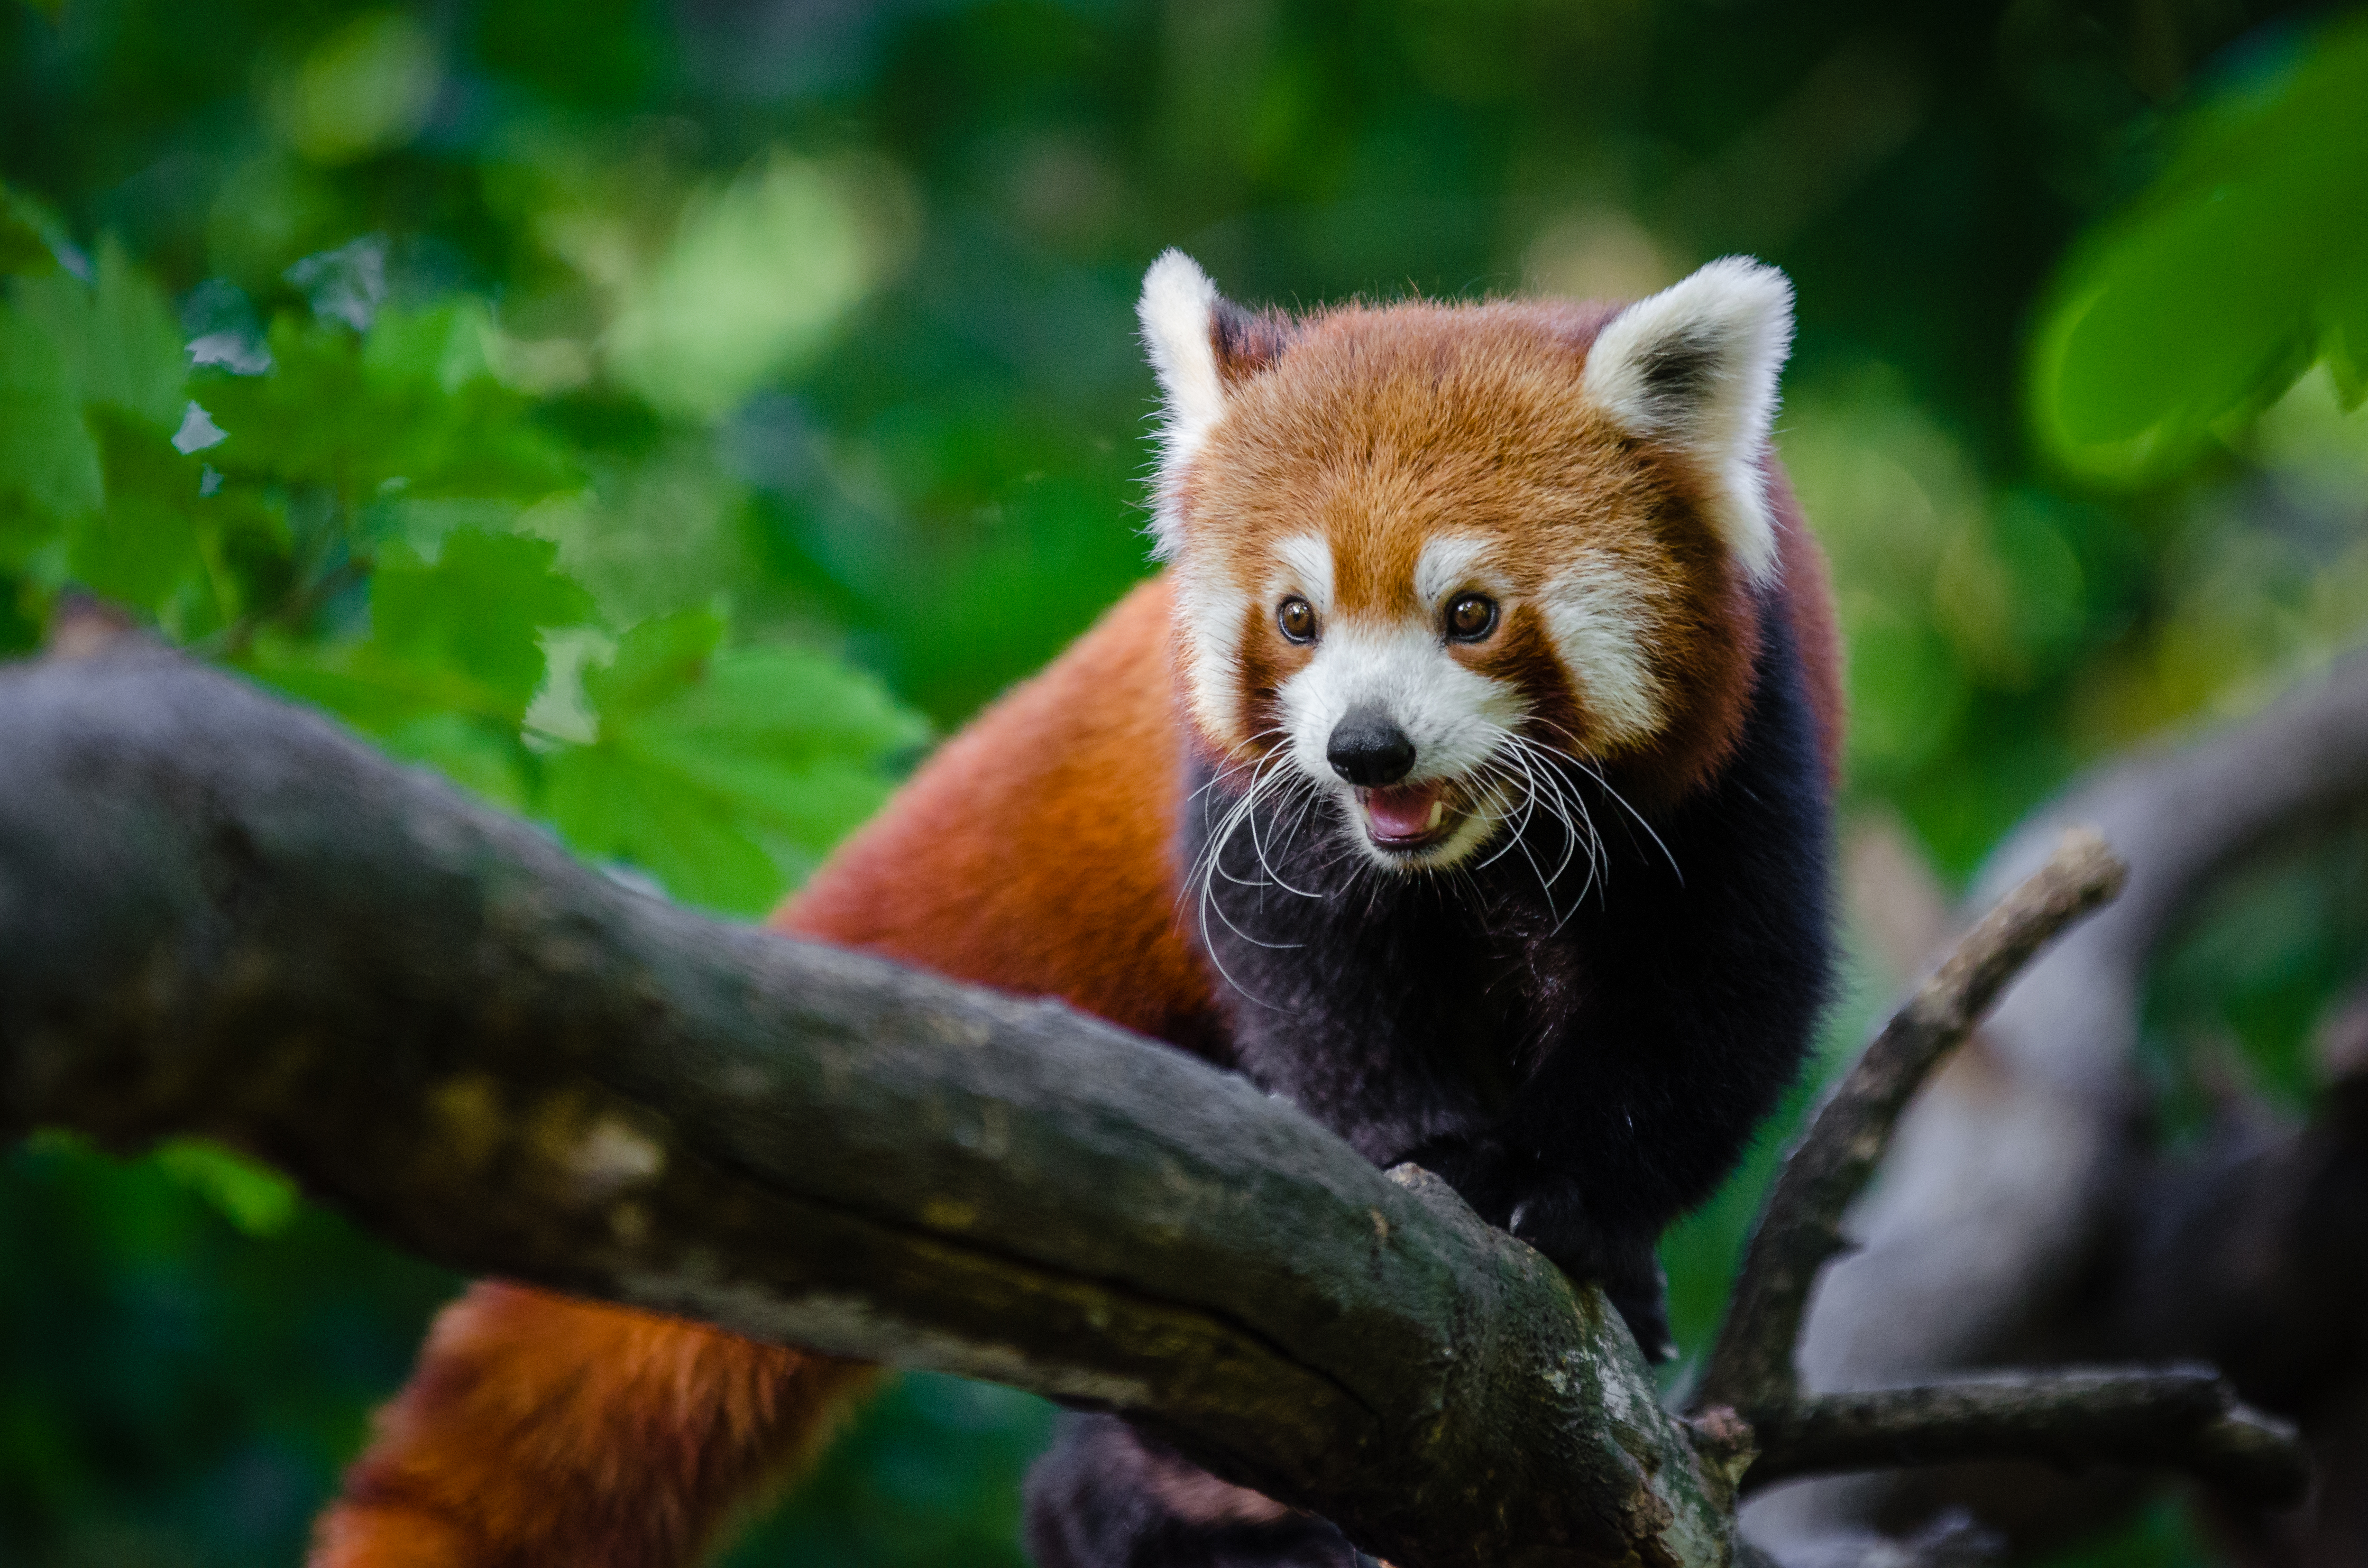
tree, nature, bokeh, blur, field, vintage, sweet, feet, animal, cute, female, wildlife, zoo, fur, orange, young, spring, green, high, red, foot, mammal, nikon, fauna, red panda, panda, 2015, face, nose, paw, tail, animals, ears, endangered, vertebrate, germany, deutschland, natur, paws, tier, depth, iso, depthoffield, fell, gesicht, baum, adorable, bamboo, d7000, roter, kleiner, niedlich, sues, suess, species, bedrohte, tierart, tierpark, weiblich, jungtier, jung, ohren, schwanz, nase, bedroht, ailurus, fulgens, mozilla, firefox, wochenende, weekend, fr hling, gr n, s s